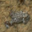
Label: frog